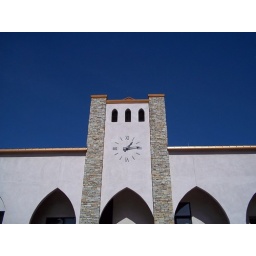
The tower clock at a former Lutheran Church in downtown Las Vegas.